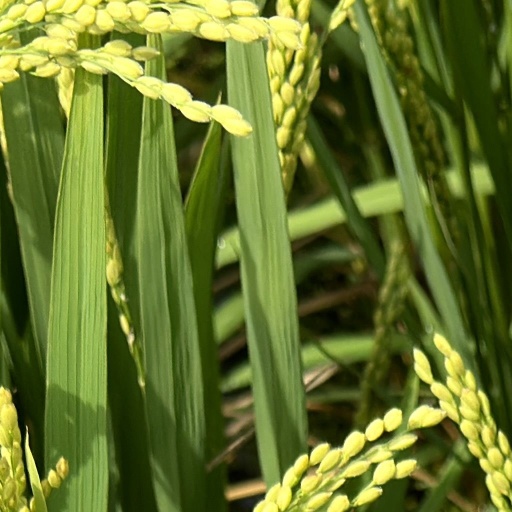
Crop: rice